The Fun Bunch

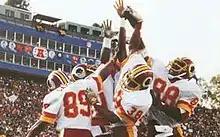
The Fun Bunch celebrating in the end zone after a touchdown in Super Bowl XVII.

Known for their choreographed group celebrations in the end zone (usually a group high-five) following a touchdown, the Fun Bunch's actions eventually resulted in a league-wide ban of "excessive celebration" in 1984.